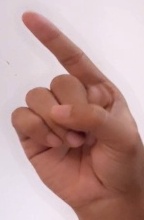
ASL sign: Z